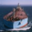
Label: ship